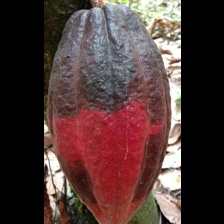
Label: phytophthora